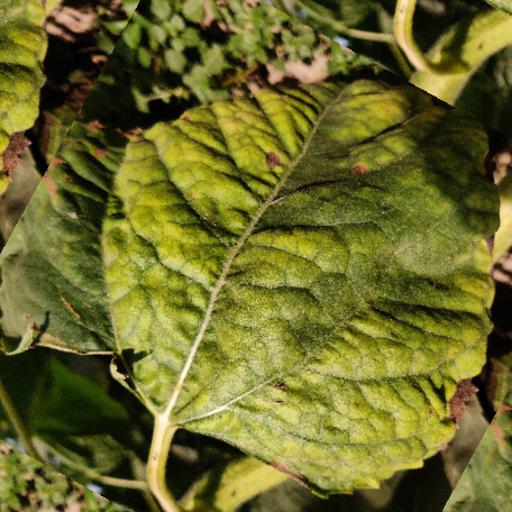
Label: Downy_mildew